William Doud Packard

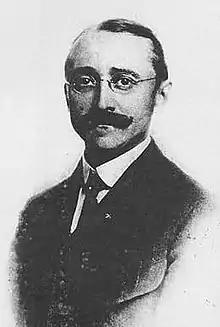

William Doud Packard (November 3, 1861 – November 11, 1923) was an American automobile manufacturer who founded the Packard Motor Car Company and Packard Electric Company with his younger brother James Ward Packard.